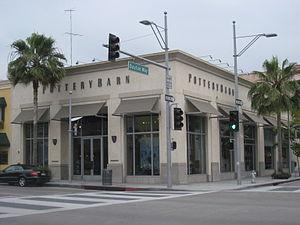
Pottery Barn est une chaîne américaine de magasins de meubles présente aux États-Unis, au Canada et à Puerto Rico. Depuis septembre 1986, quand la chaîne a été rachetée à Gap Inc, Pottery Barn est devenu une filiale de Williams-Sonoma.